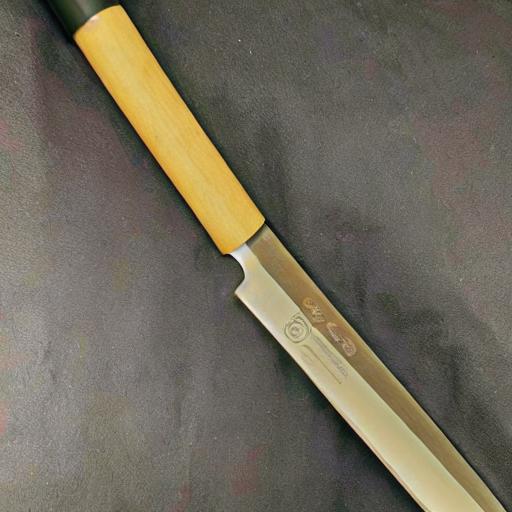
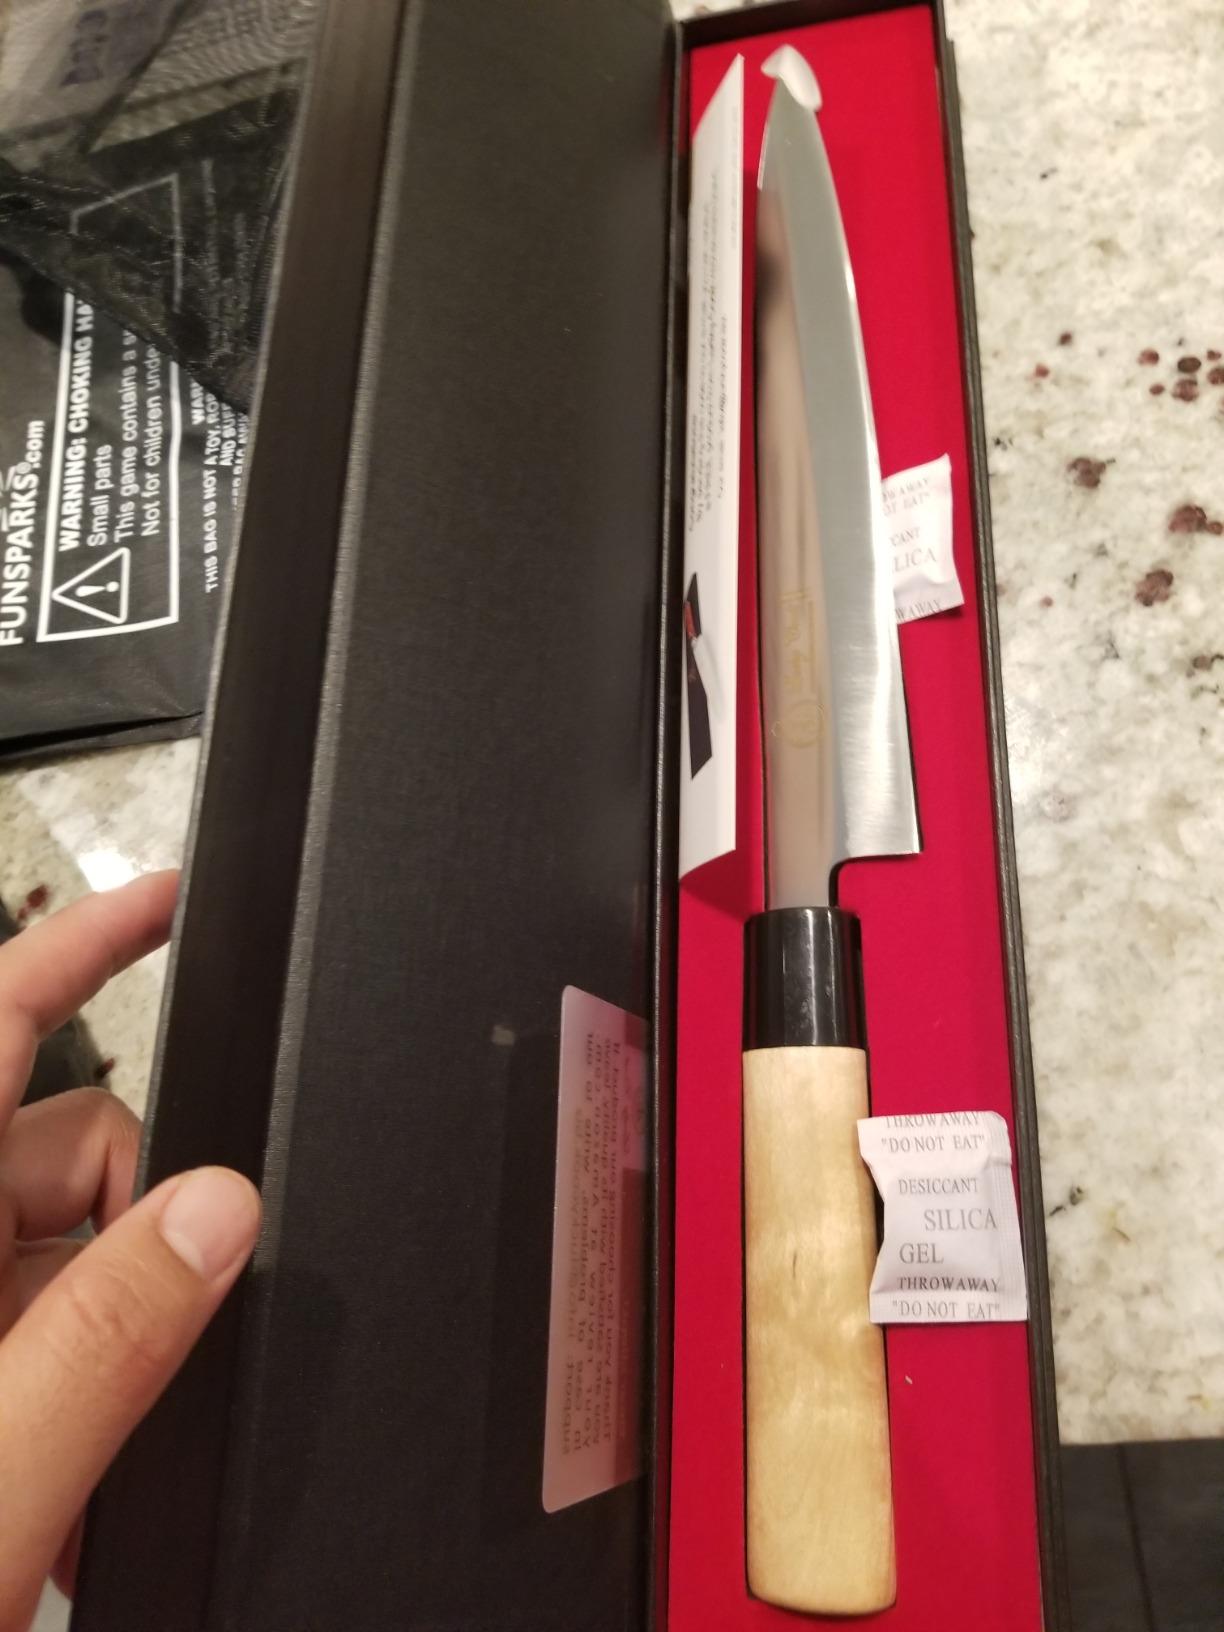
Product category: items_knife
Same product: no